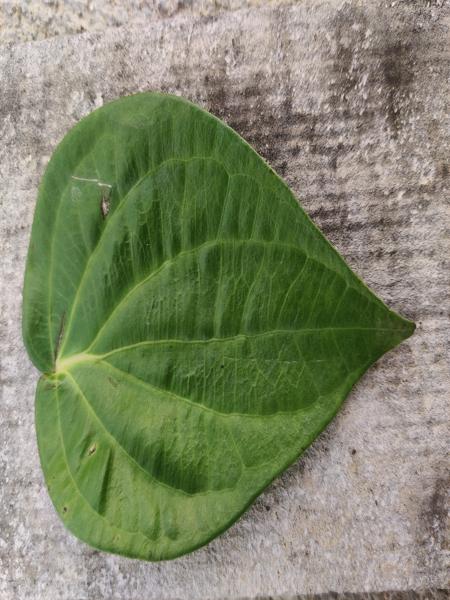
Plant: Betel